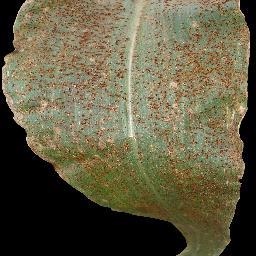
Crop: corn
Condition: (maize)_common_rust